Edward James Willson

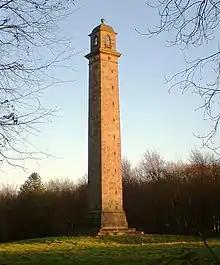
Pelham's Pillar, 1843-48

Born in Lincoln in 1787, he was the eldest son of William Willson (1745-1827) of Lincoln by his wife Clarissa, daughter of William Tenney. Robert William Willson was his younger brother. He was brought up a Roman Catholic, and, after education at the grammar school in the Greyfriars, Lincoln, he joined his father's building company. His father was a cabinet maker and joiner, but also described himself as a "master-builder". He was working as a woodcarver in Lincoln Cathedral around 1805 when a chance meeting with John Britton led to his friendship with the latter and developed his interest in architectural writing. He is said to have received some architectural training from a "local architect". This is likely to have been William Lumby, a Lincoln architect, who was also the Cathedral surveyor.